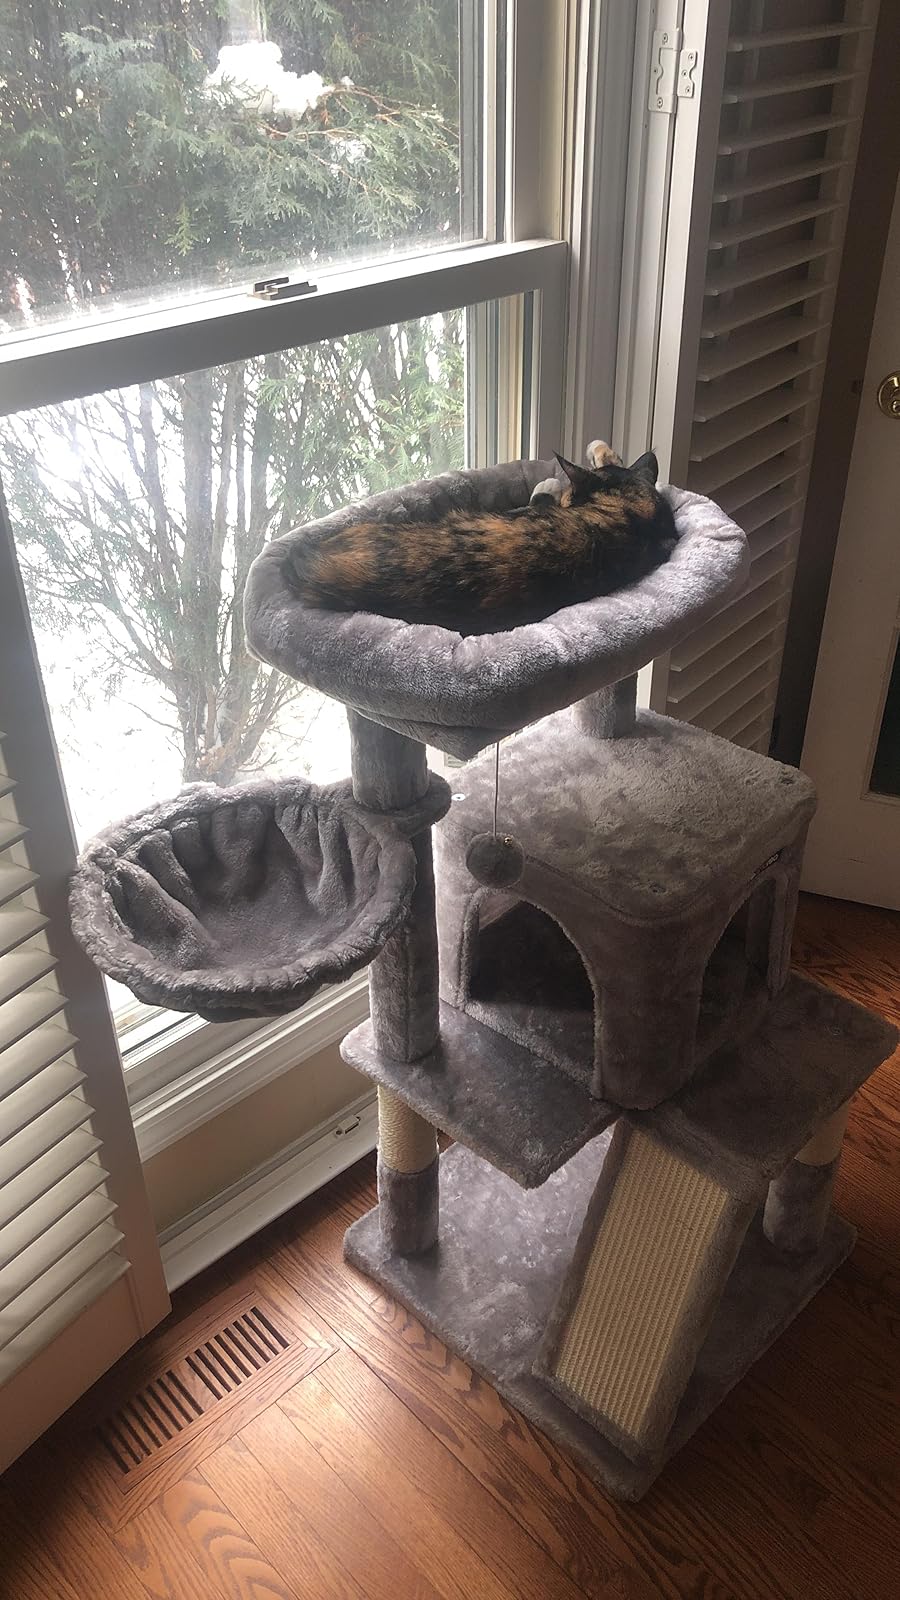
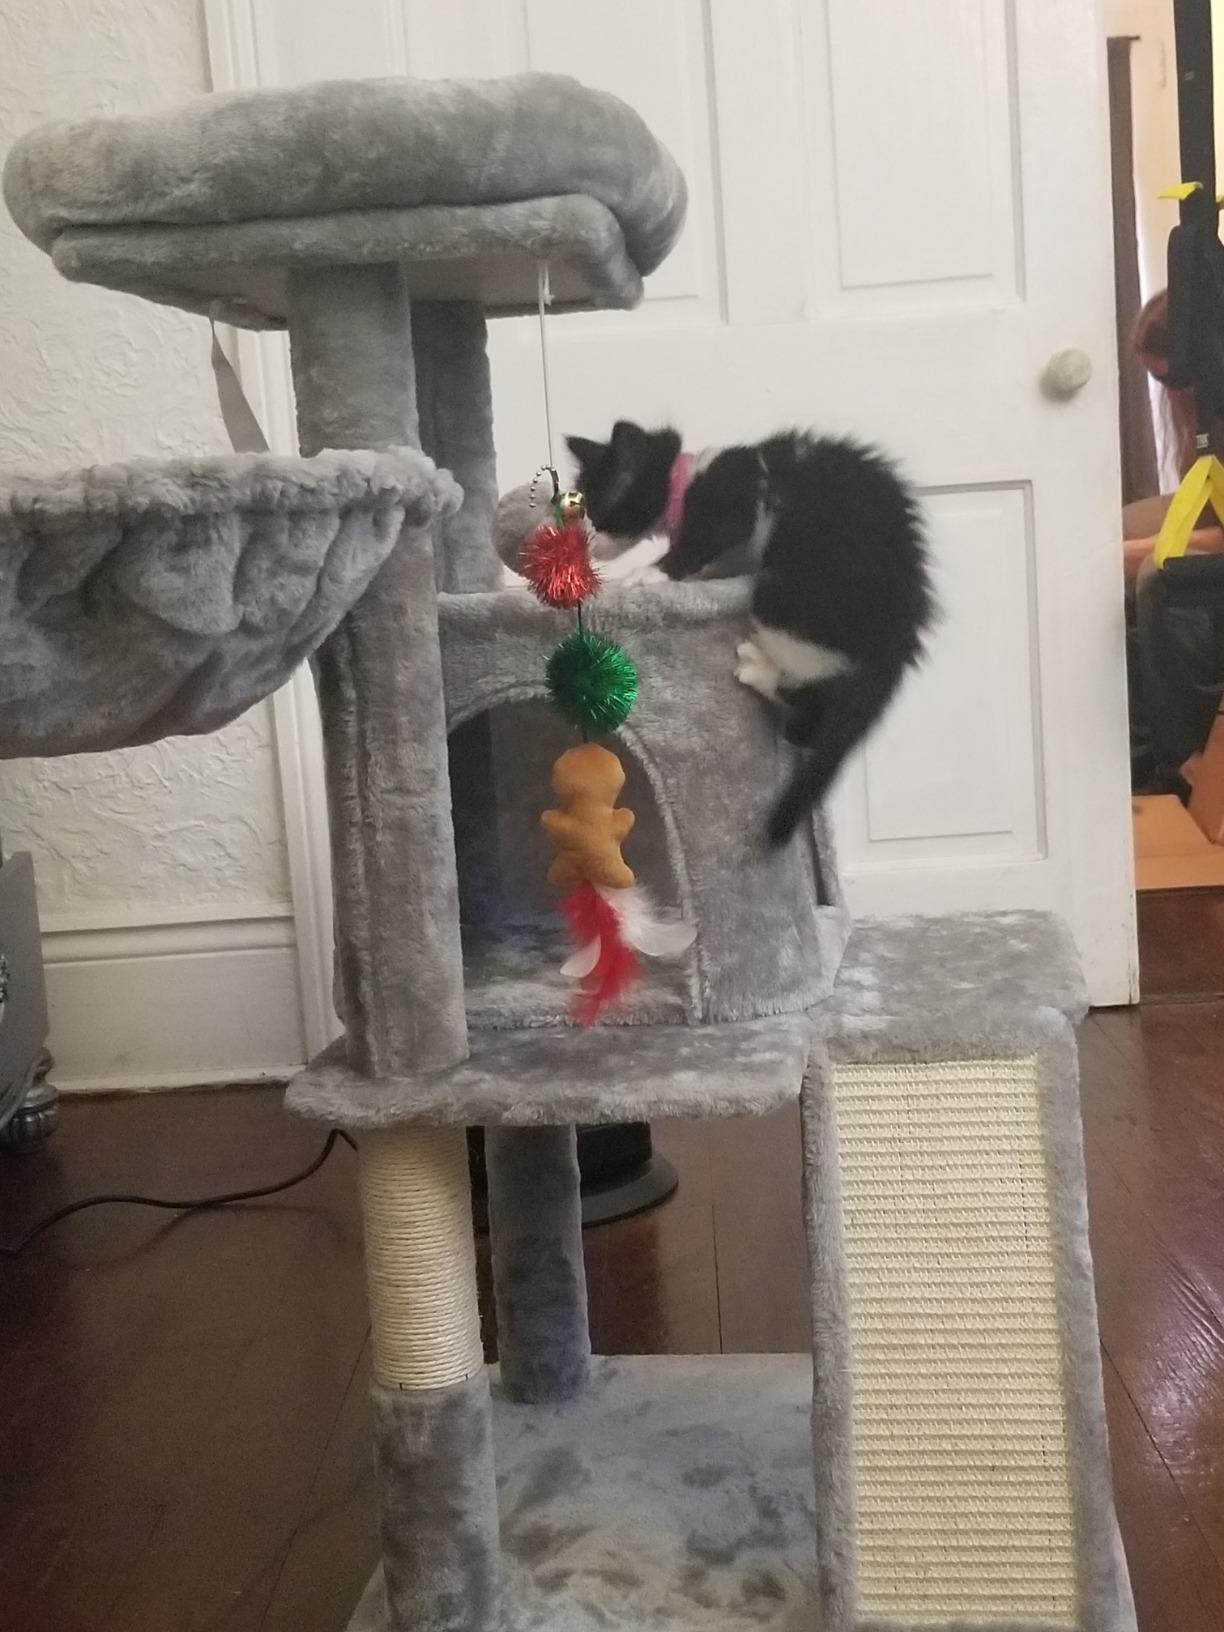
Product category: items_cat tree
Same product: yes